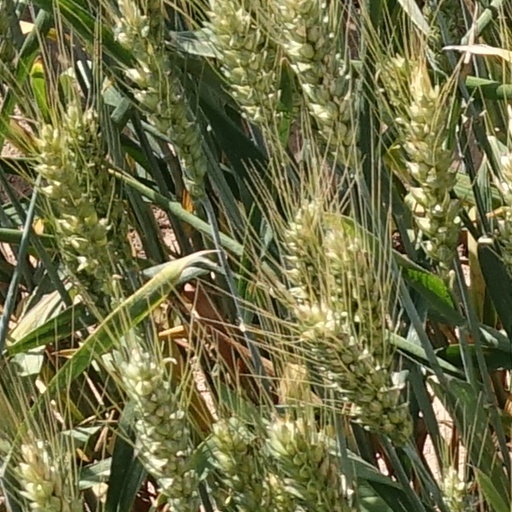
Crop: wheat